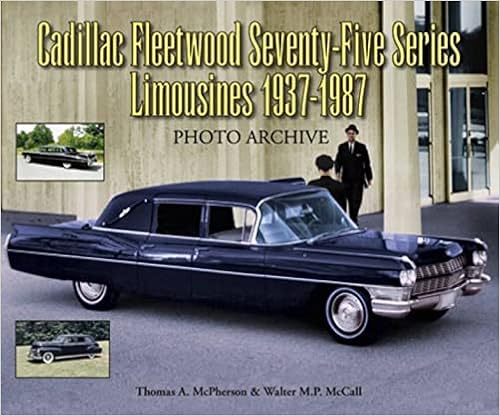
Cadillac Fleetwood Seventy-Five Series Limousines 1937-1987 Photo Archive
Category: Books
About the Author Because Tom has been documenting the history of the professional car industry and its products for many years, he is considered by many to be the leading authority in the field. Eager to get into the fast-changing funeral car industry at a young age, Tom joined limousine maker AHA in Toronto. By the early 1980s, McPherson had resurrected the iconic Eureka nameplate as a separate, dynamic new company. In his own unique style, Tom led the spectacular growth of the Eureka Coach Company of Toronto – including the revival of the classic town car hearse and the industry’s first front-wheel-drive flower car.uring his varied automotive industry career, Thomas A. McPherson has also held product information and public relations positions with the Canadian subsidiaries of Fiat/Lancia, DaimlerChrysler, Hyundai and Audi. Walter M. P. McCall is one of the most widely known and respected fire apparatus historians and authors in North America. In addition to his highly regarded American Fire Engines Since 1900 – still considered the “bible” of the old fire engine hobby -- Walt McCall has authored ten Iconografix fire apparatus and professional car books including this landmark Encyclopedia Of American Fire Engine Manufacturers, considered the updated 'bible' for fire apparatus enthusiasts. Walt served as Editor of Enjine!-Enjine!, the quarterly magazine of the Society for the Preservation and Appreciation of Antique Motor Fire Apparatus in America (SPAAMFAA) for 25 years and edited The Visiting Fireman, the annual international directory of fire buffs for nine years. McCall has also written numerous articles for fire service and antique vehicle publications and newsletters in the United States and Canada.
Features: From the late 1930s through the mid-1980s, it was truly the Cadillac of Cadillacs—the car of choice for the titans of American business, government and the entertainment industry. The stately long-wheelbase Cadillac Fleetwood Seventy-Five Eight-Passenger Sedan and Imperial Limousine occupied an exalted niche at the very pinnacle of the automotive pecking order in the U.S. and abroad. Whatever the destination—embassy, corporate head office, hotel, airport or Hollywood red carpet—when one arrived in a Cadillac Fleetwood Seventy-Five, one had truly arrived! Introduced in 1937, Cadillac’s new Series 75 included 11 Fleetwood body styles ranging from coupes and convertibles to a seven-passenger touring sedan. In 1938, the restyled Series 75 got what was destined to become its signature body style —a severely formal long-wheelbase sedan and companion limousine. Cadillac Fleetwood Seventy-Five business sedans and limousines quickly won favor with commercial livery operators and funeral directors, challenging rival Packard’s long domination of this small but prestigious market. By 1941 the Fleetwood Seventy-Five name was reserved exclusively for General Motors Corporation’s flagship car—the long-wheelbase formal sedan and companion limousine with glass division.